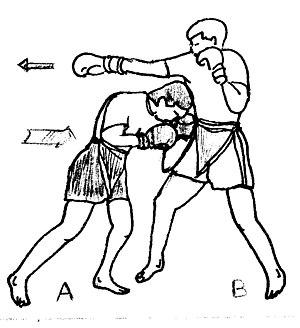
Nous présentons ici un recueil de termes techniques des boxes modernes dites « sportives » associés à leurs définitions. La définition du mot est la plupart du temps donnée dans le contexte dans lequel il est utilisé, ou le domaine auquel il se rapporte. Ce glossaire de la boxe n’aborde pas les mots des boxes ancestrales et celles dites « martiales ».
Le coup de tête est un coup porté à quelqu'un avec sa propre tête. Les zones touchées sont le plus souvent le visage, et notamment le nez ou le front.
Les arts martiaux birmans sont surnommés Thaing.